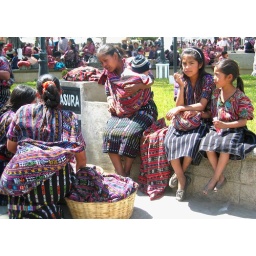
Mayan families at the Solala market above lake Atitlan.